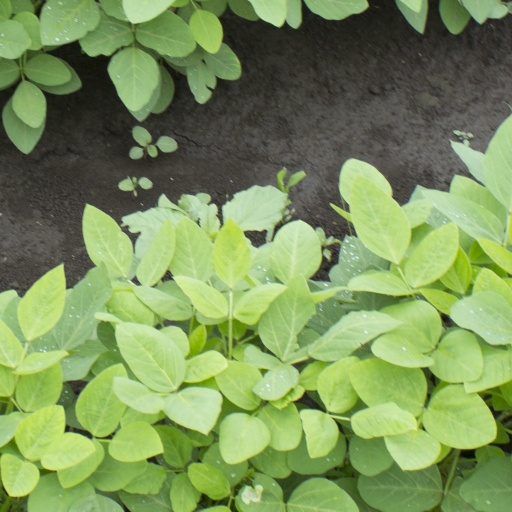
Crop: soybean